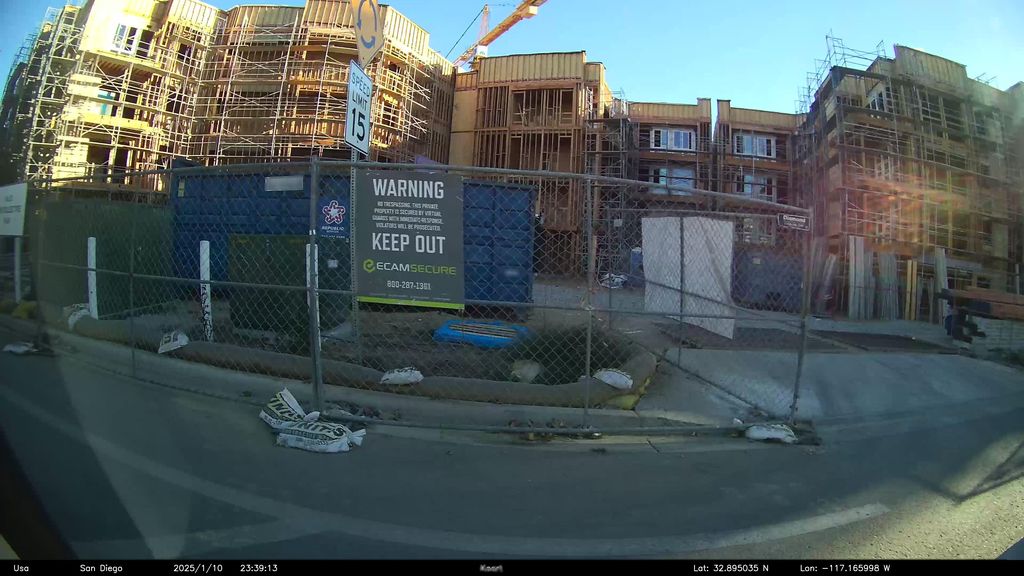
Label: Construction Site
Location: San Diego, California, United States
Date: 2025-01-11T06:39:13+00:00